Rugby railway station

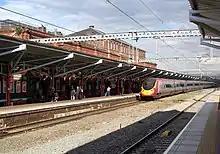
A Class 390 EMU in old Virgin Trains livery Pendolino calls at Rugby on platform 2 in August 2007.

Since the 1960s, Rugby is served only by the West Coast Main Line. However, as the WCML divides here on either side of the station, it provides an interchange between the routes and consequently many trains stop here.